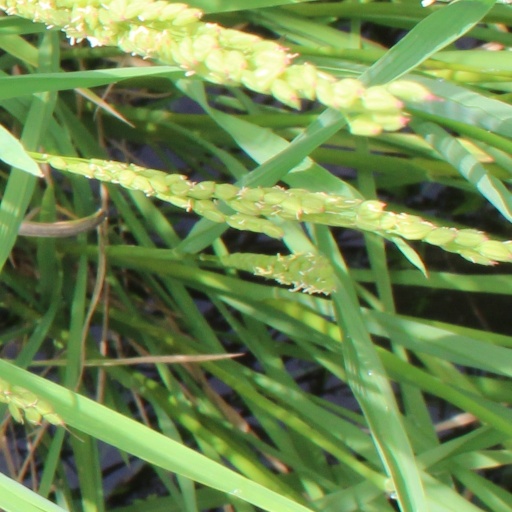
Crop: rice